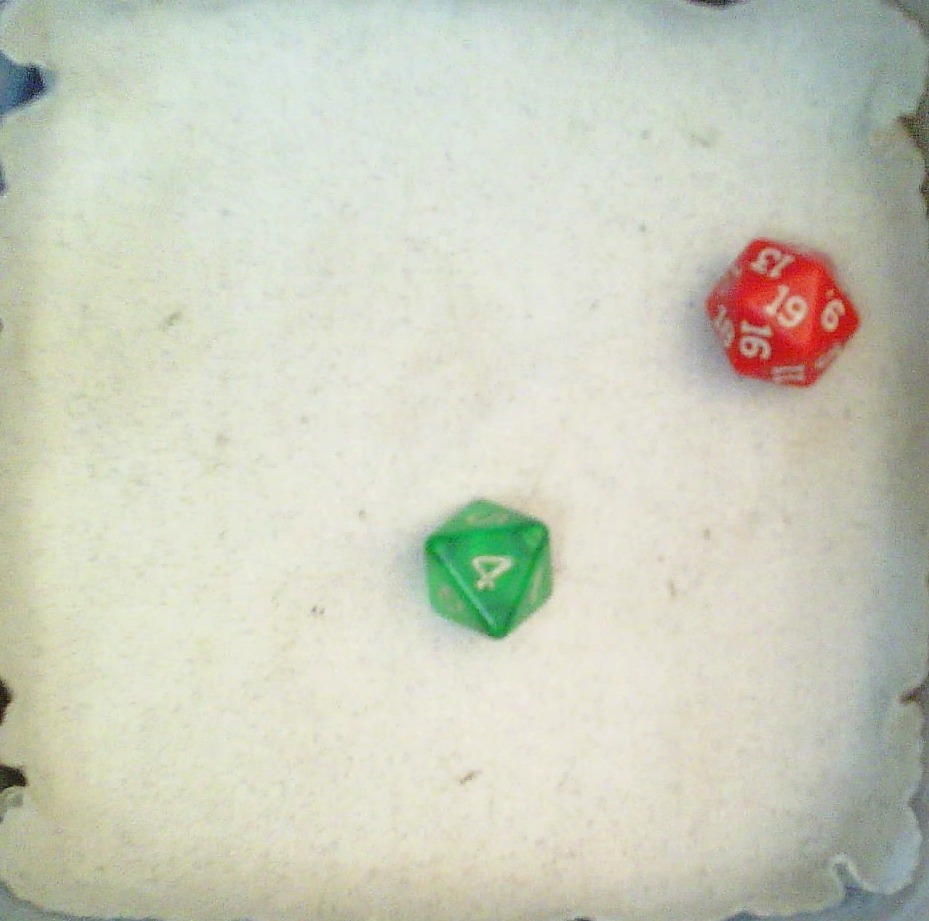
Dice in frame:
type: d20
value: 19
type: d8
value: 4
Label source: human
Face values trusted: yes